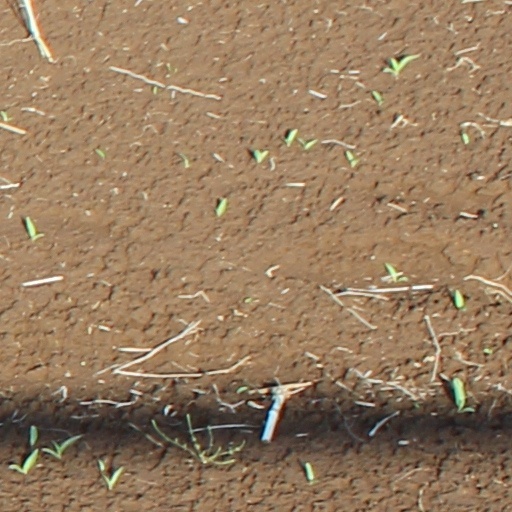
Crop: wheat